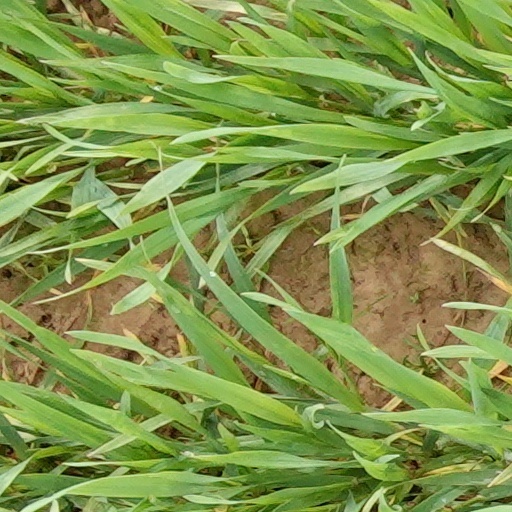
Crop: wheat